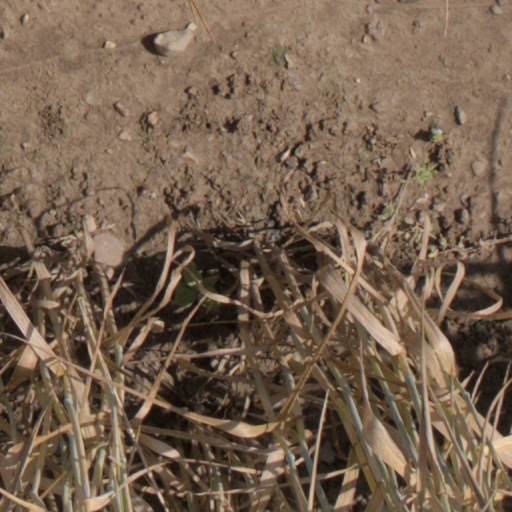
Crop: wheat